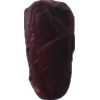
Label: dates